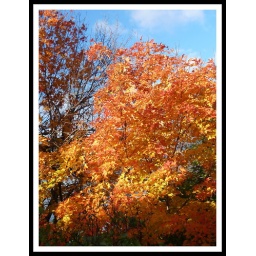
More autumn colour images from our bedroom window in CCC#45, Unit 8 on Oct 16, 2010